Byzantine Empire under the Doukas dynasty

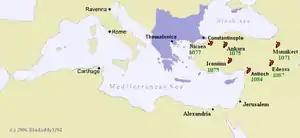
The Seljuq invasion of Anatolia after Manzikert

When Romanos IV was defeated and captured, Michael VII remained in the background, while the initiative was taken by his uncle John Doukas and his tutor Michael Psellos. They conspired to keep Romanos from regaining power after his release from captivity, while Michael felt no obligation to honor the agreement that Romanos struck with the Sultan. After the dispatch of Eudokia to a monastery, Michael VII was crowned again on October 24, 1071, as senior emperor.